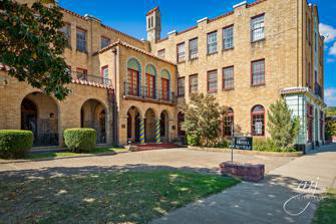
Building: Hotel Seville
Country: United States of America
Year built: 1929
Not to be confused with Seville Hotel in New York City. United States historic place Hotel Seville U.S. National Register of Historic Places U.S. Historic district Contributing property Location in Arkansas Show map of Arkansas Location in United States Show map of the United States Location NW corner of Vine and Ridge Sts., Harrison, Arkansas Coordinates 36°13′56″N 93°6′27″W / 36.23222°N 93.10750°W / 36.23222; -93.10750 Area less than one acre Built 1929 ( 1929 ) Built by Eugene Johnson, Will W. Johnson Architectural style Mission/Spanish Revival Website www .1929hotelseville .com Part of Harrison Courthouse Square Historic District ( ID99000523 ) NRHP reference No. 94000443 Significant dates Added to NRHP May 19, 1994 Designated CP May 6, 1999 The Hotel Seville is a historic hotel building at Vine and Ridge Streets in downtown Harrison, Arkansas .  It is an L-shaped three story wood-frame structure, finished in brick and terra cotta veneer with distinctive Spanish Revival (Mission) styling.  Its eastern entry porch is supported by polychrome terra cotta pillars, and portions of the exterior are finished in terra cotta tile with inset geometric patterns.  Built in 1929, the building is one of the most elaborate examples of Spanish Revival architecture in the state.  It was used as a hotel until the mid-1970s, when it was converted to elderly housing. It has since been converted back to a hotel. The building was listed on the National Register of Historic Places in 1994. See also National Register of Historic Places listings in Boone County, Arkansas External Links The Hotel Seville Website References